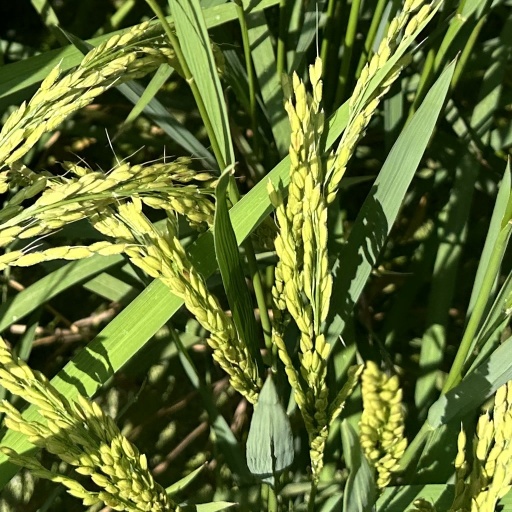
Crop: rice